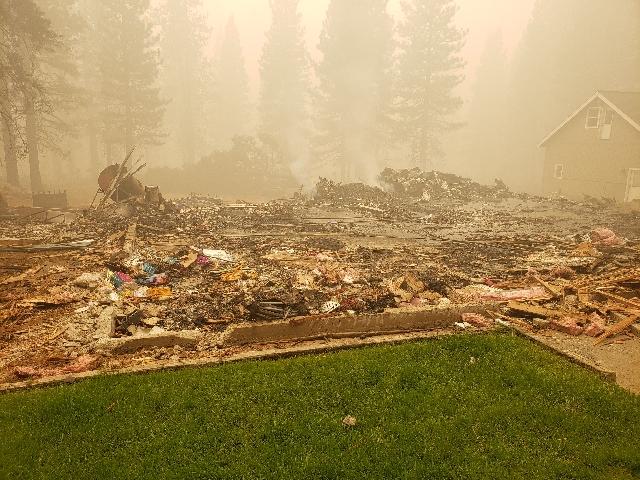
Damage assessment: destroyed